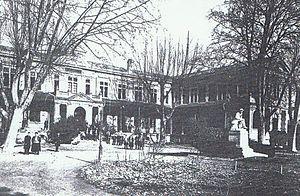
Ancienne École normale de 1886 sise intramuros au n° 33 de la rue Louis Pasteur (ex rue de l'hôpital) à Avignon (Vaucluse, France). Cour d'honneur et statue du célèbre entomologiste Jean-Henri Fabre (ancien normalien d'Avignon), façade principale et aile au levant.
Jean-Henri Casimir Fabre, né le 21 décembre 1823 à Saint-Léons, mort le 11 octobre 1915 à Sérignan-du-Comtat, est un homme de sciences, un humaniste, un naturaliste, un entomologiste éminent, un écrivain passionné par la nature et un poète français de langue occitane et française, lauréat de l'Académie française et d'un nombre élevé de prix.